Glen Island Park

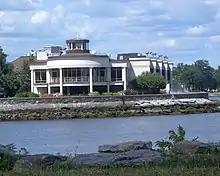
The Glen Island Casino building, seen here in 2011

The Glen Island Casino dining hall rose on the foundation of the Grand Cafe, one of the few structures remaining from Starin's park. The building opened into a series of balconies overlooking the Long Island Sound, which made it an attractive dining and entertaining location.